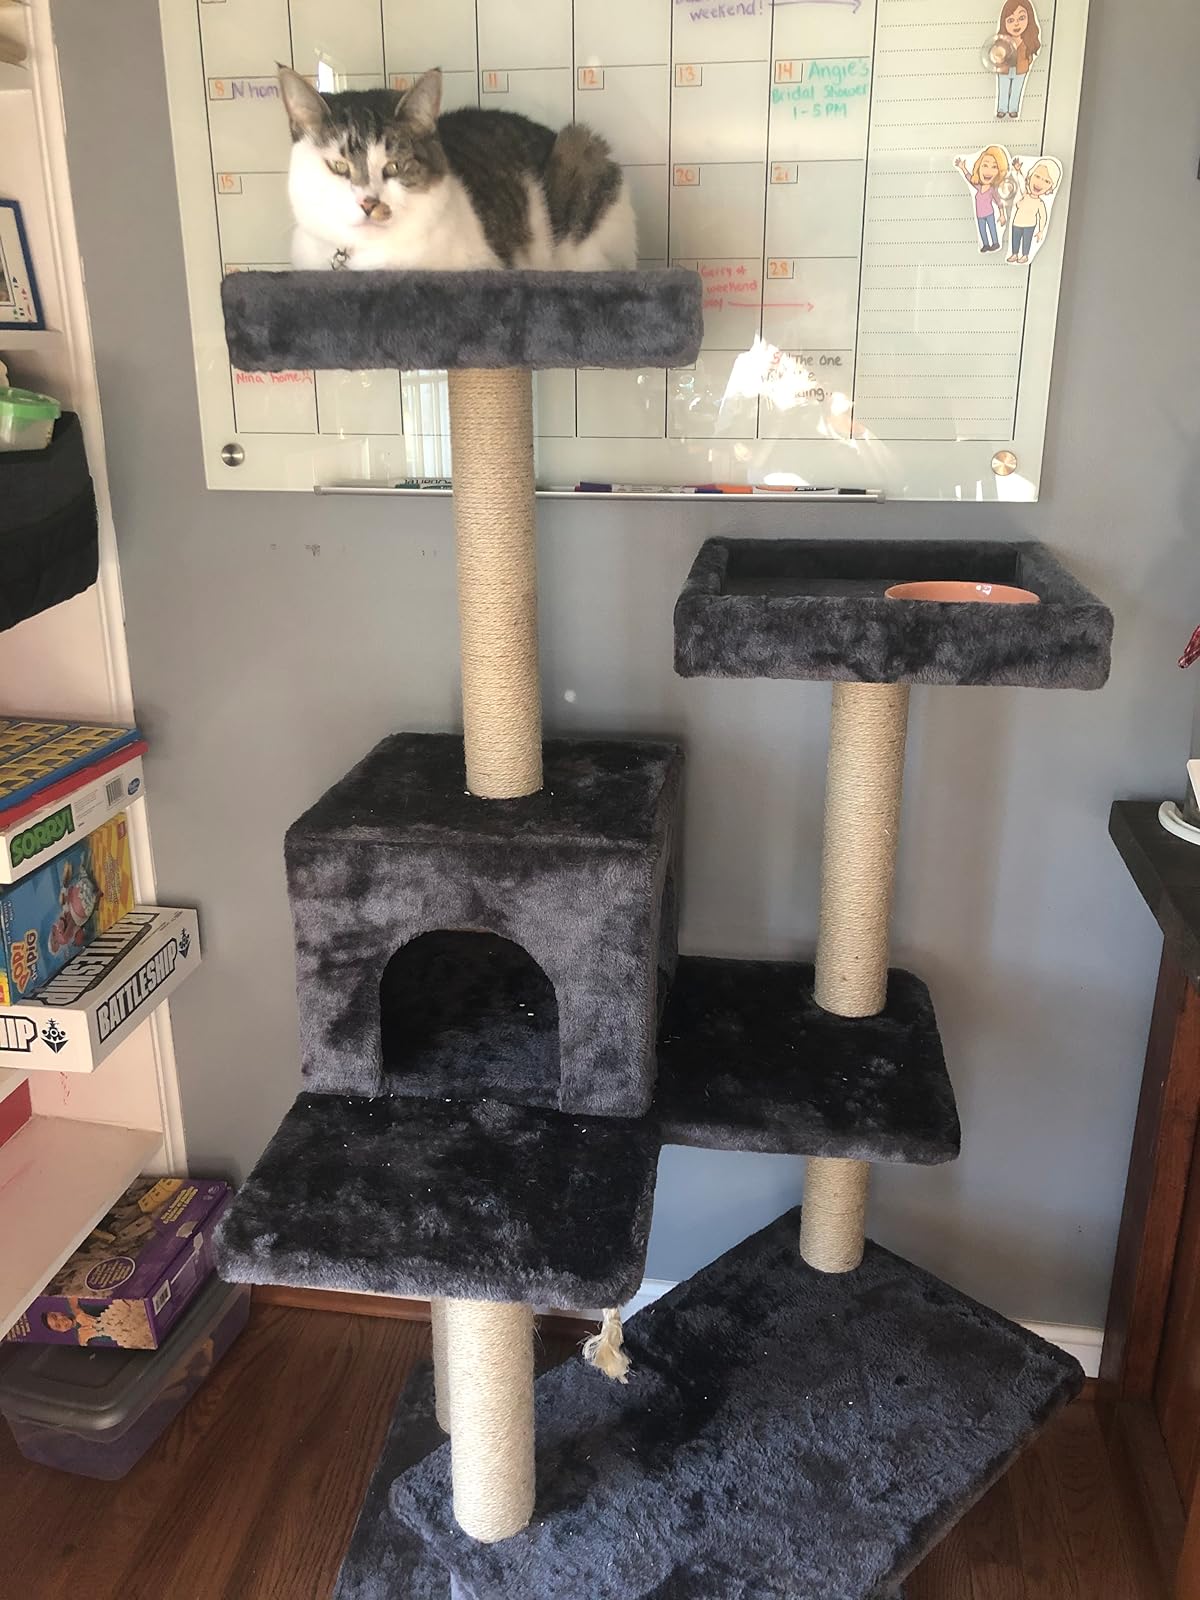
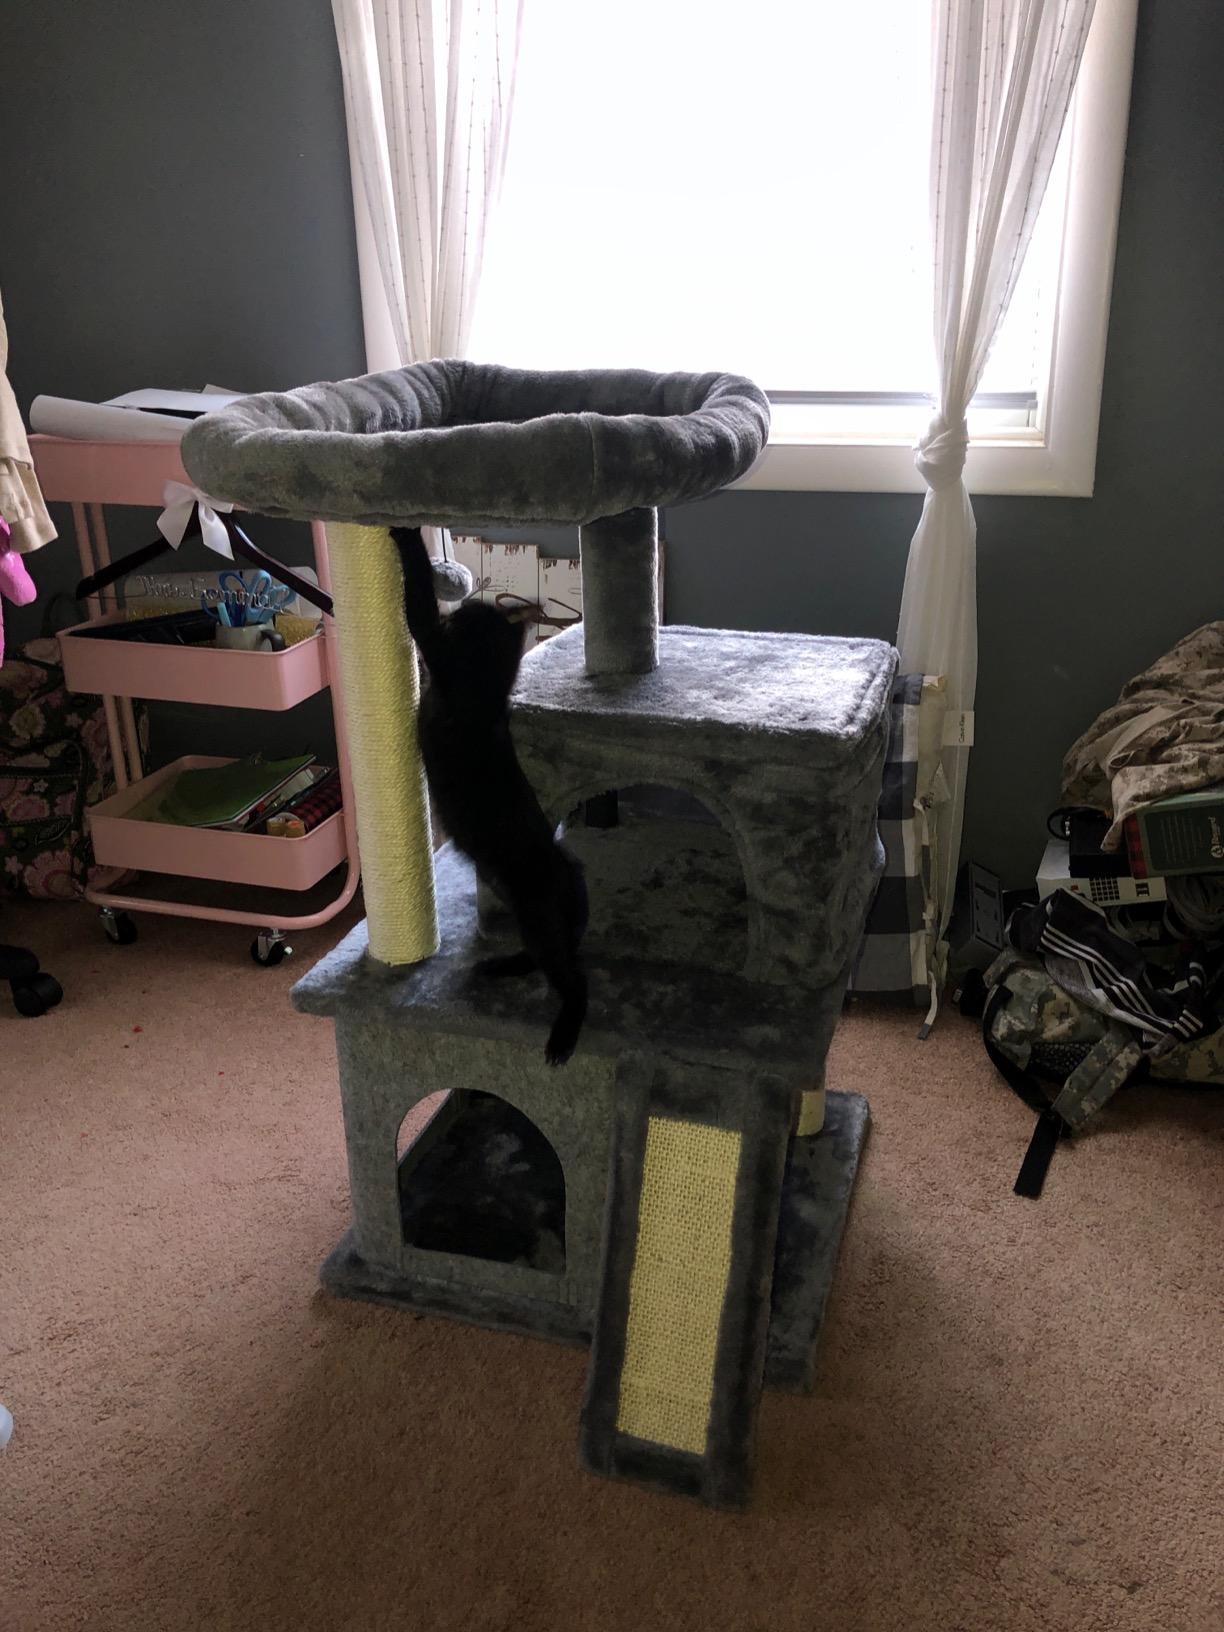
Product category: items_cat tree
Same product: no